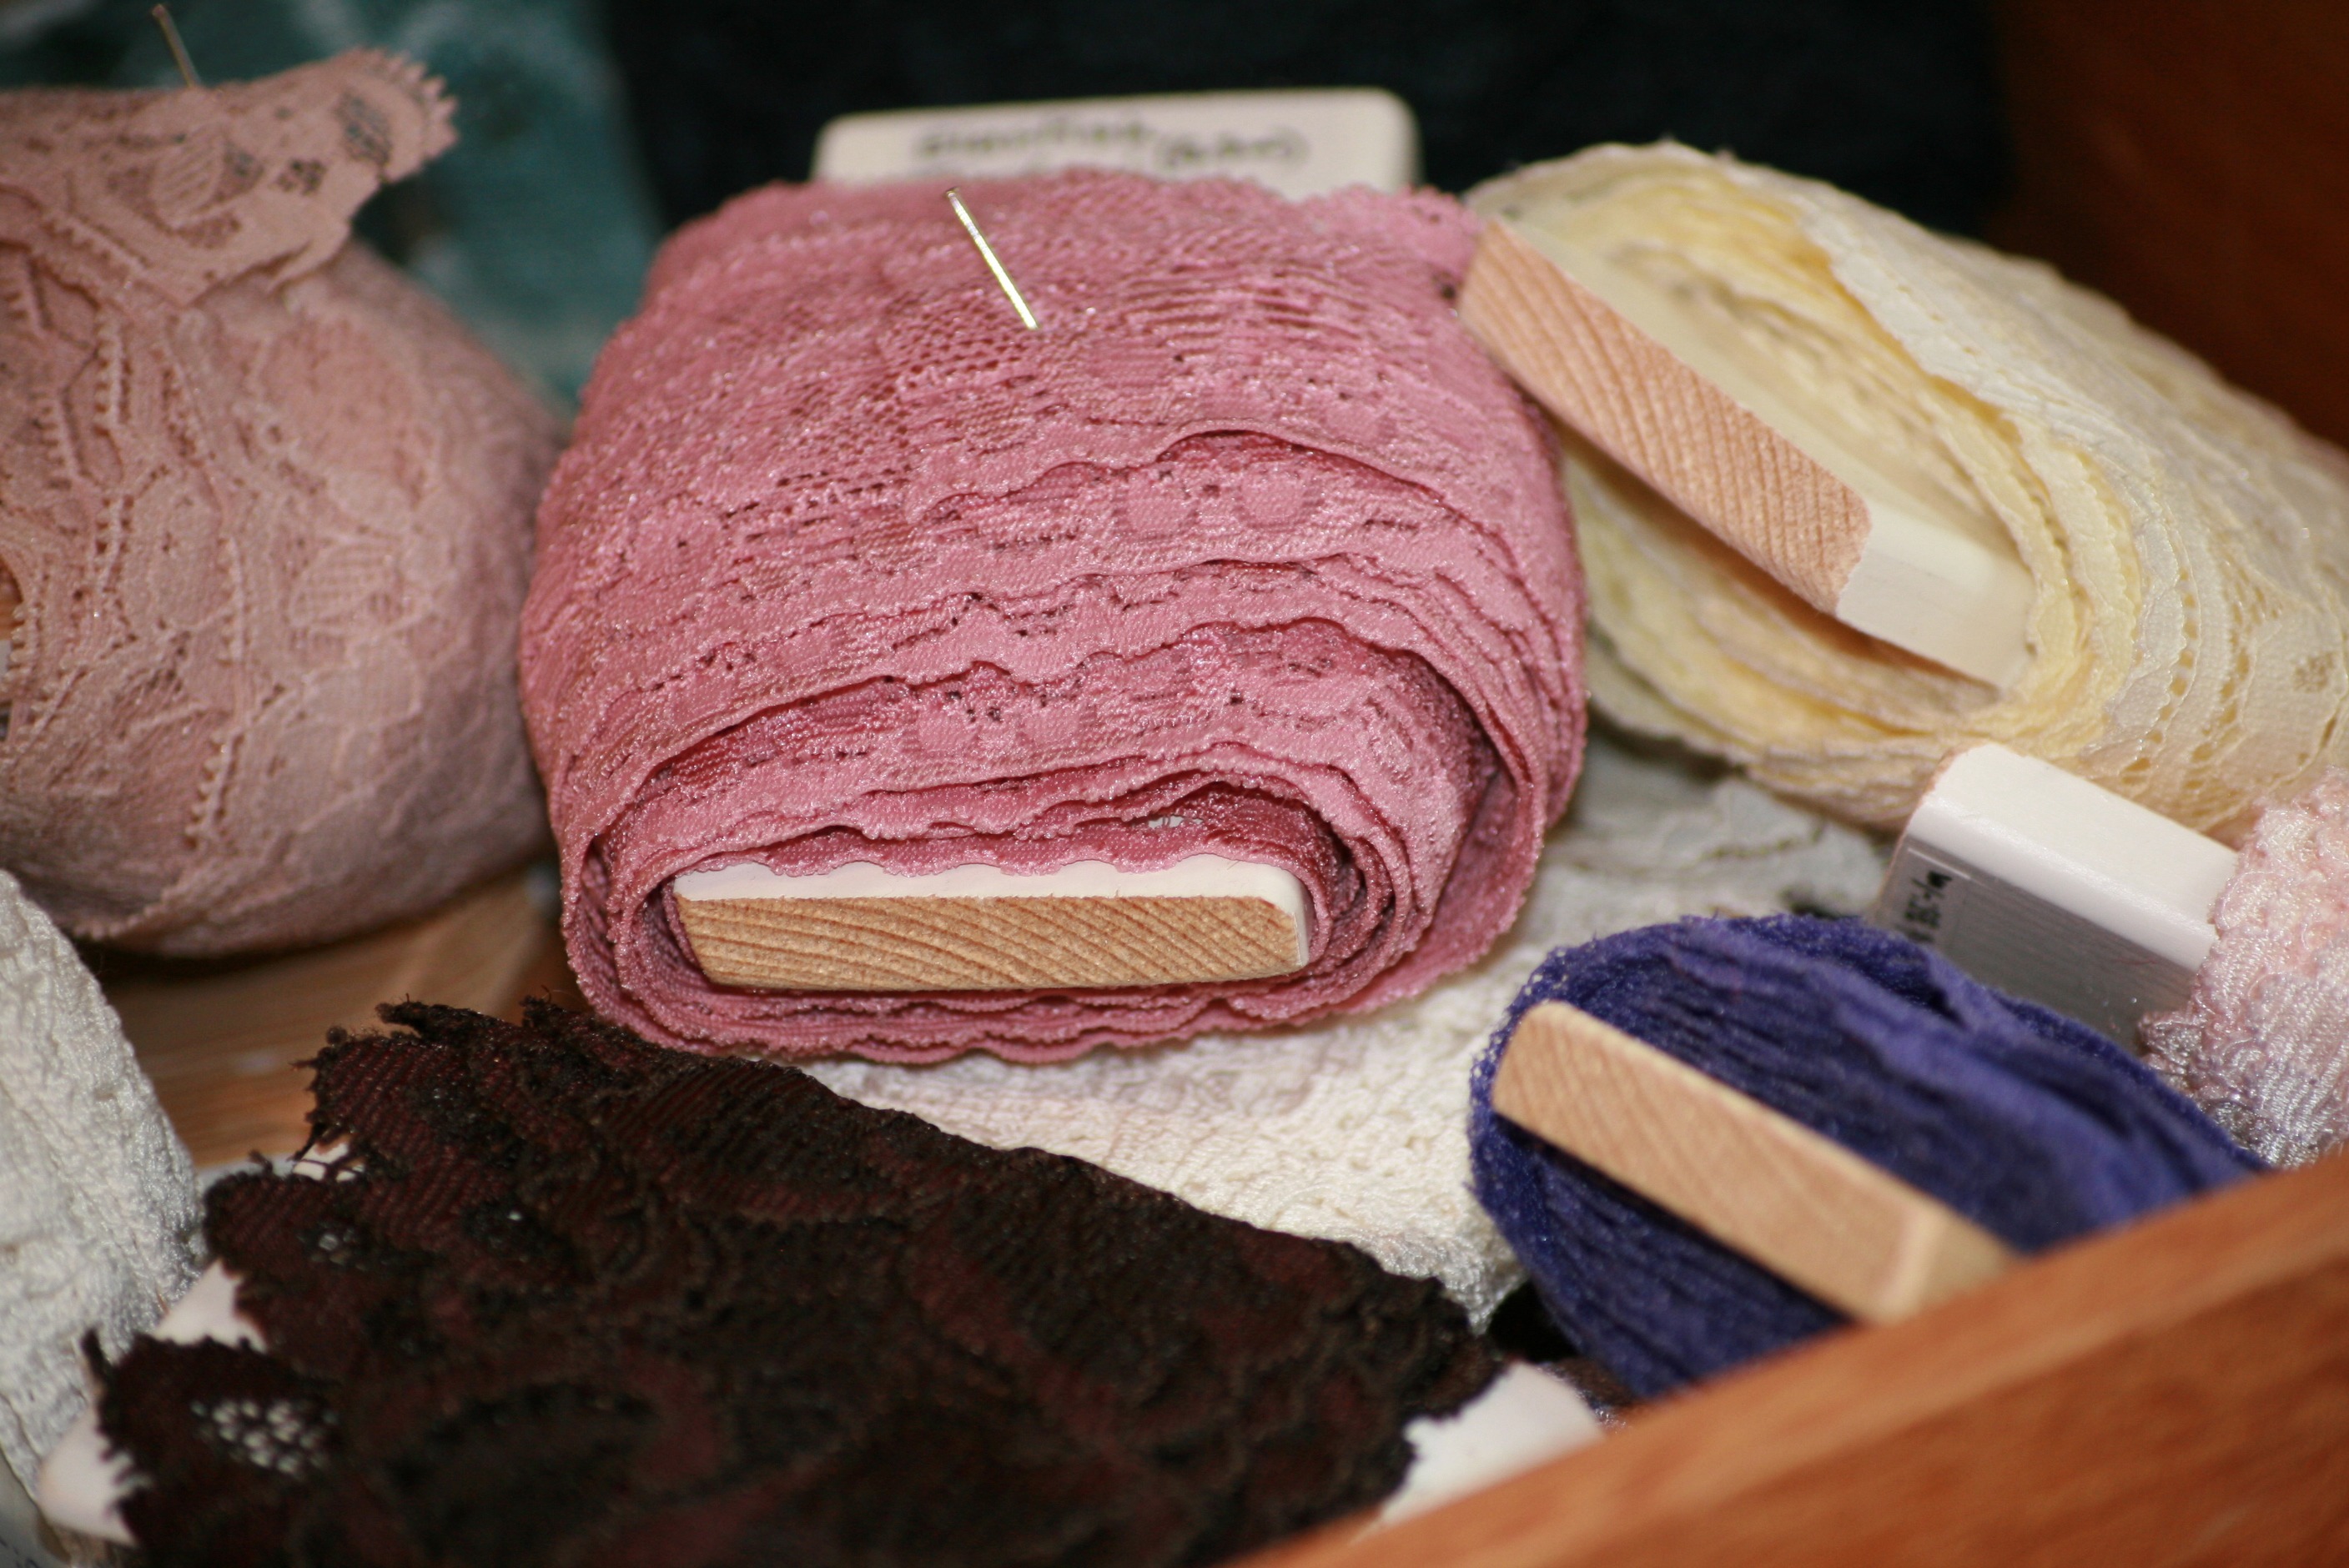
white, purple, band, food, lace, pink, wool, material, thread, textile, tip, art